Napoleon Bonaparte Brown

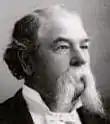
Napoleon Bonaparte Brown

Napoleon Bonaparte Brown (1834 – March 18, 1910) was an American businessman and politician who lived in Kansas and Missouri in the late 19th and early 20th centuries. He is most known as the namesake and builder of the Brown Grand Theatre in Concordia, Kansas.